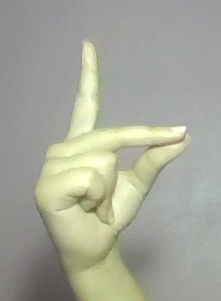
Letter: ta